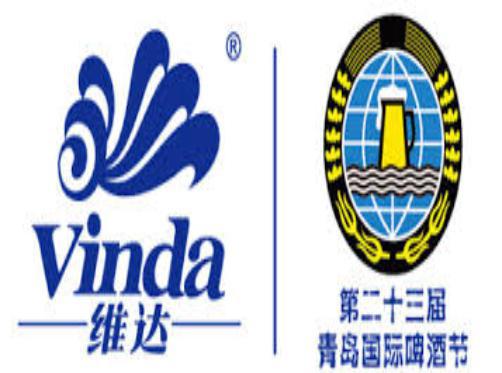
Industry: Necessities